Mahouton Norbert Hounkonnou

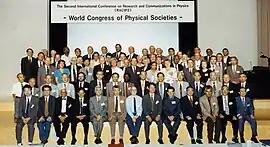
Hounkonnou at the Second International Conference on Research and Communications in Physics

Mahouton Norbert Hounkonnou is a Beninese professor, mathematician, physicist and writer. He is professor of Mathematics and Physics at the University of Abomey-Calavi, the president of the Benin National Academy of Sciences, Arts and Letters, and a member of the African Academy of Sciences and the World Academy of Sciences.